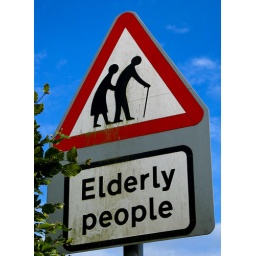
A street sign we saw in Stirling (Scotland) when walking from Stirling Castle to the William Wallace monument.